Assault gun

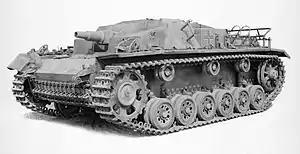
The German Stug III assault gun, here in one of its early configurations, armed with a 75 mm StuK 37 howitzer

The primary German assault gun was the (StuG III). At about the same time (March 1942) as the howitzer-like KwK 37 gun was dropped from the Panzer IV's use, its "Sturmkanone" equivalent in the StuG III up to that time, was likewise replaced with a longer-barreled, high-velocity dual-purpose 75 mm gun that had also been derived from the successful PaK 40 anti-tank towed artillery piece. The Germans also built a number of other fully armoured turretless assault guns, including the StuG IV, StuIG 33B, and . This last one was a very heavy vehicle, and was built only in small quantities.